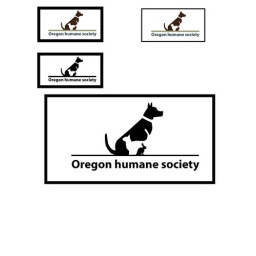
here is the final logo in black and white. Then it is in a small box outlined with a thick black line and a small one